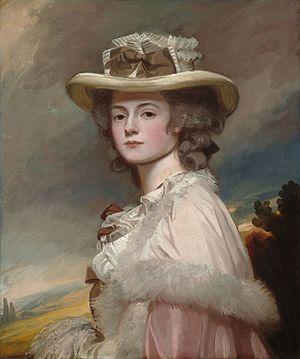
La peinture anglaise, plus précisément appelée l'« école anglaise de peinture », désigne un style pictural propre à l'Angleterre, durant les XVIIIᵉ et XIXᵉ siècles.